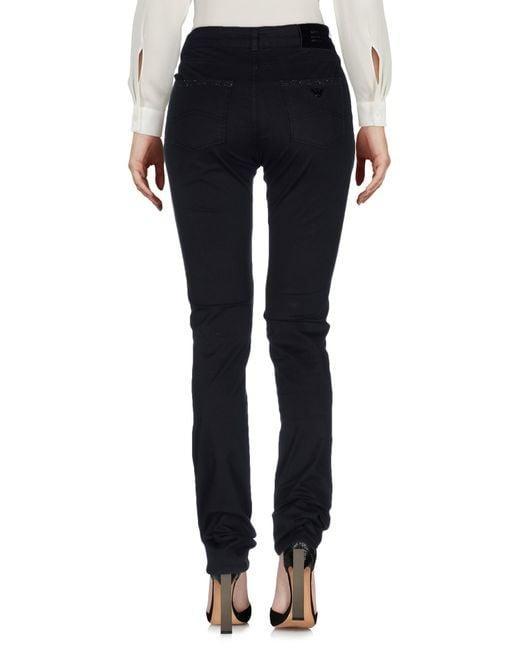
schwarze Jeans mit hoher Taille und Gesäßtaschen